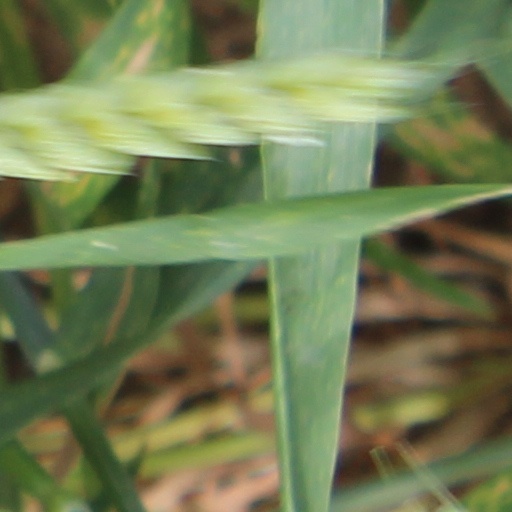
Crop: wheat